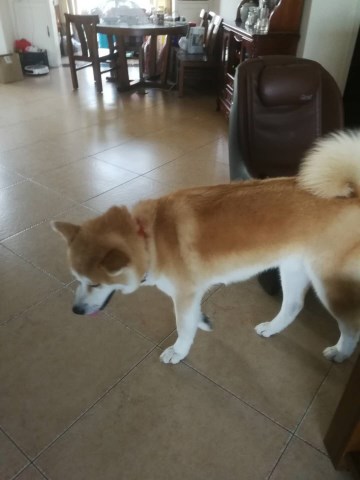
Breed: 1043-n000001-Shiba_Dog